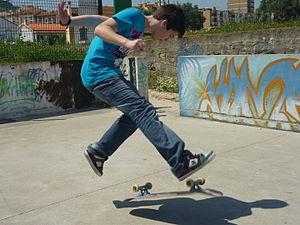
Blind est une compagnie de skateboard fondée par Mark Gonzales en 1989. Elle vend des planches et des roues et possède sa propre ligne de vêtements.
Girl Skateboards est un équipementier spécialisé dans le commerce de matériel, de planches et d'accessoires de skateboard. Elle a été fondée en 1993 par Rick Howard, Spike Jonze, Mike Carroll et Megan Baltimore.